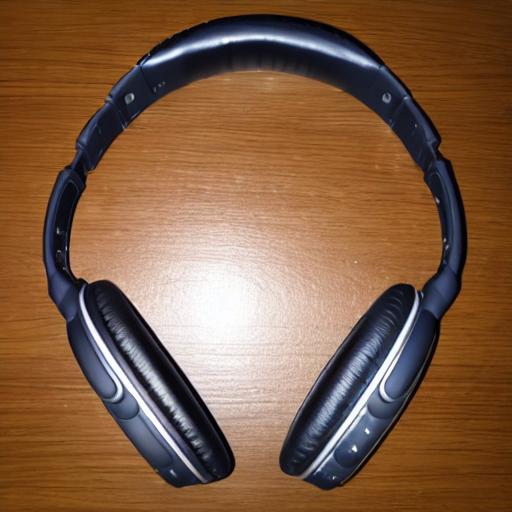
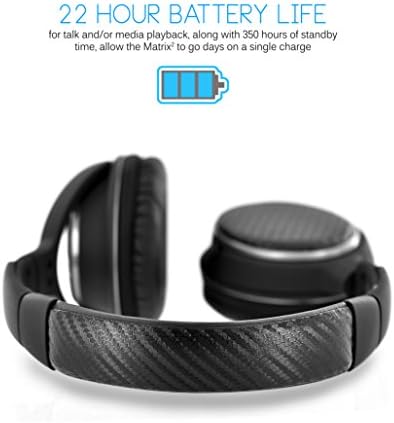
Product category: headphones
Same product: no